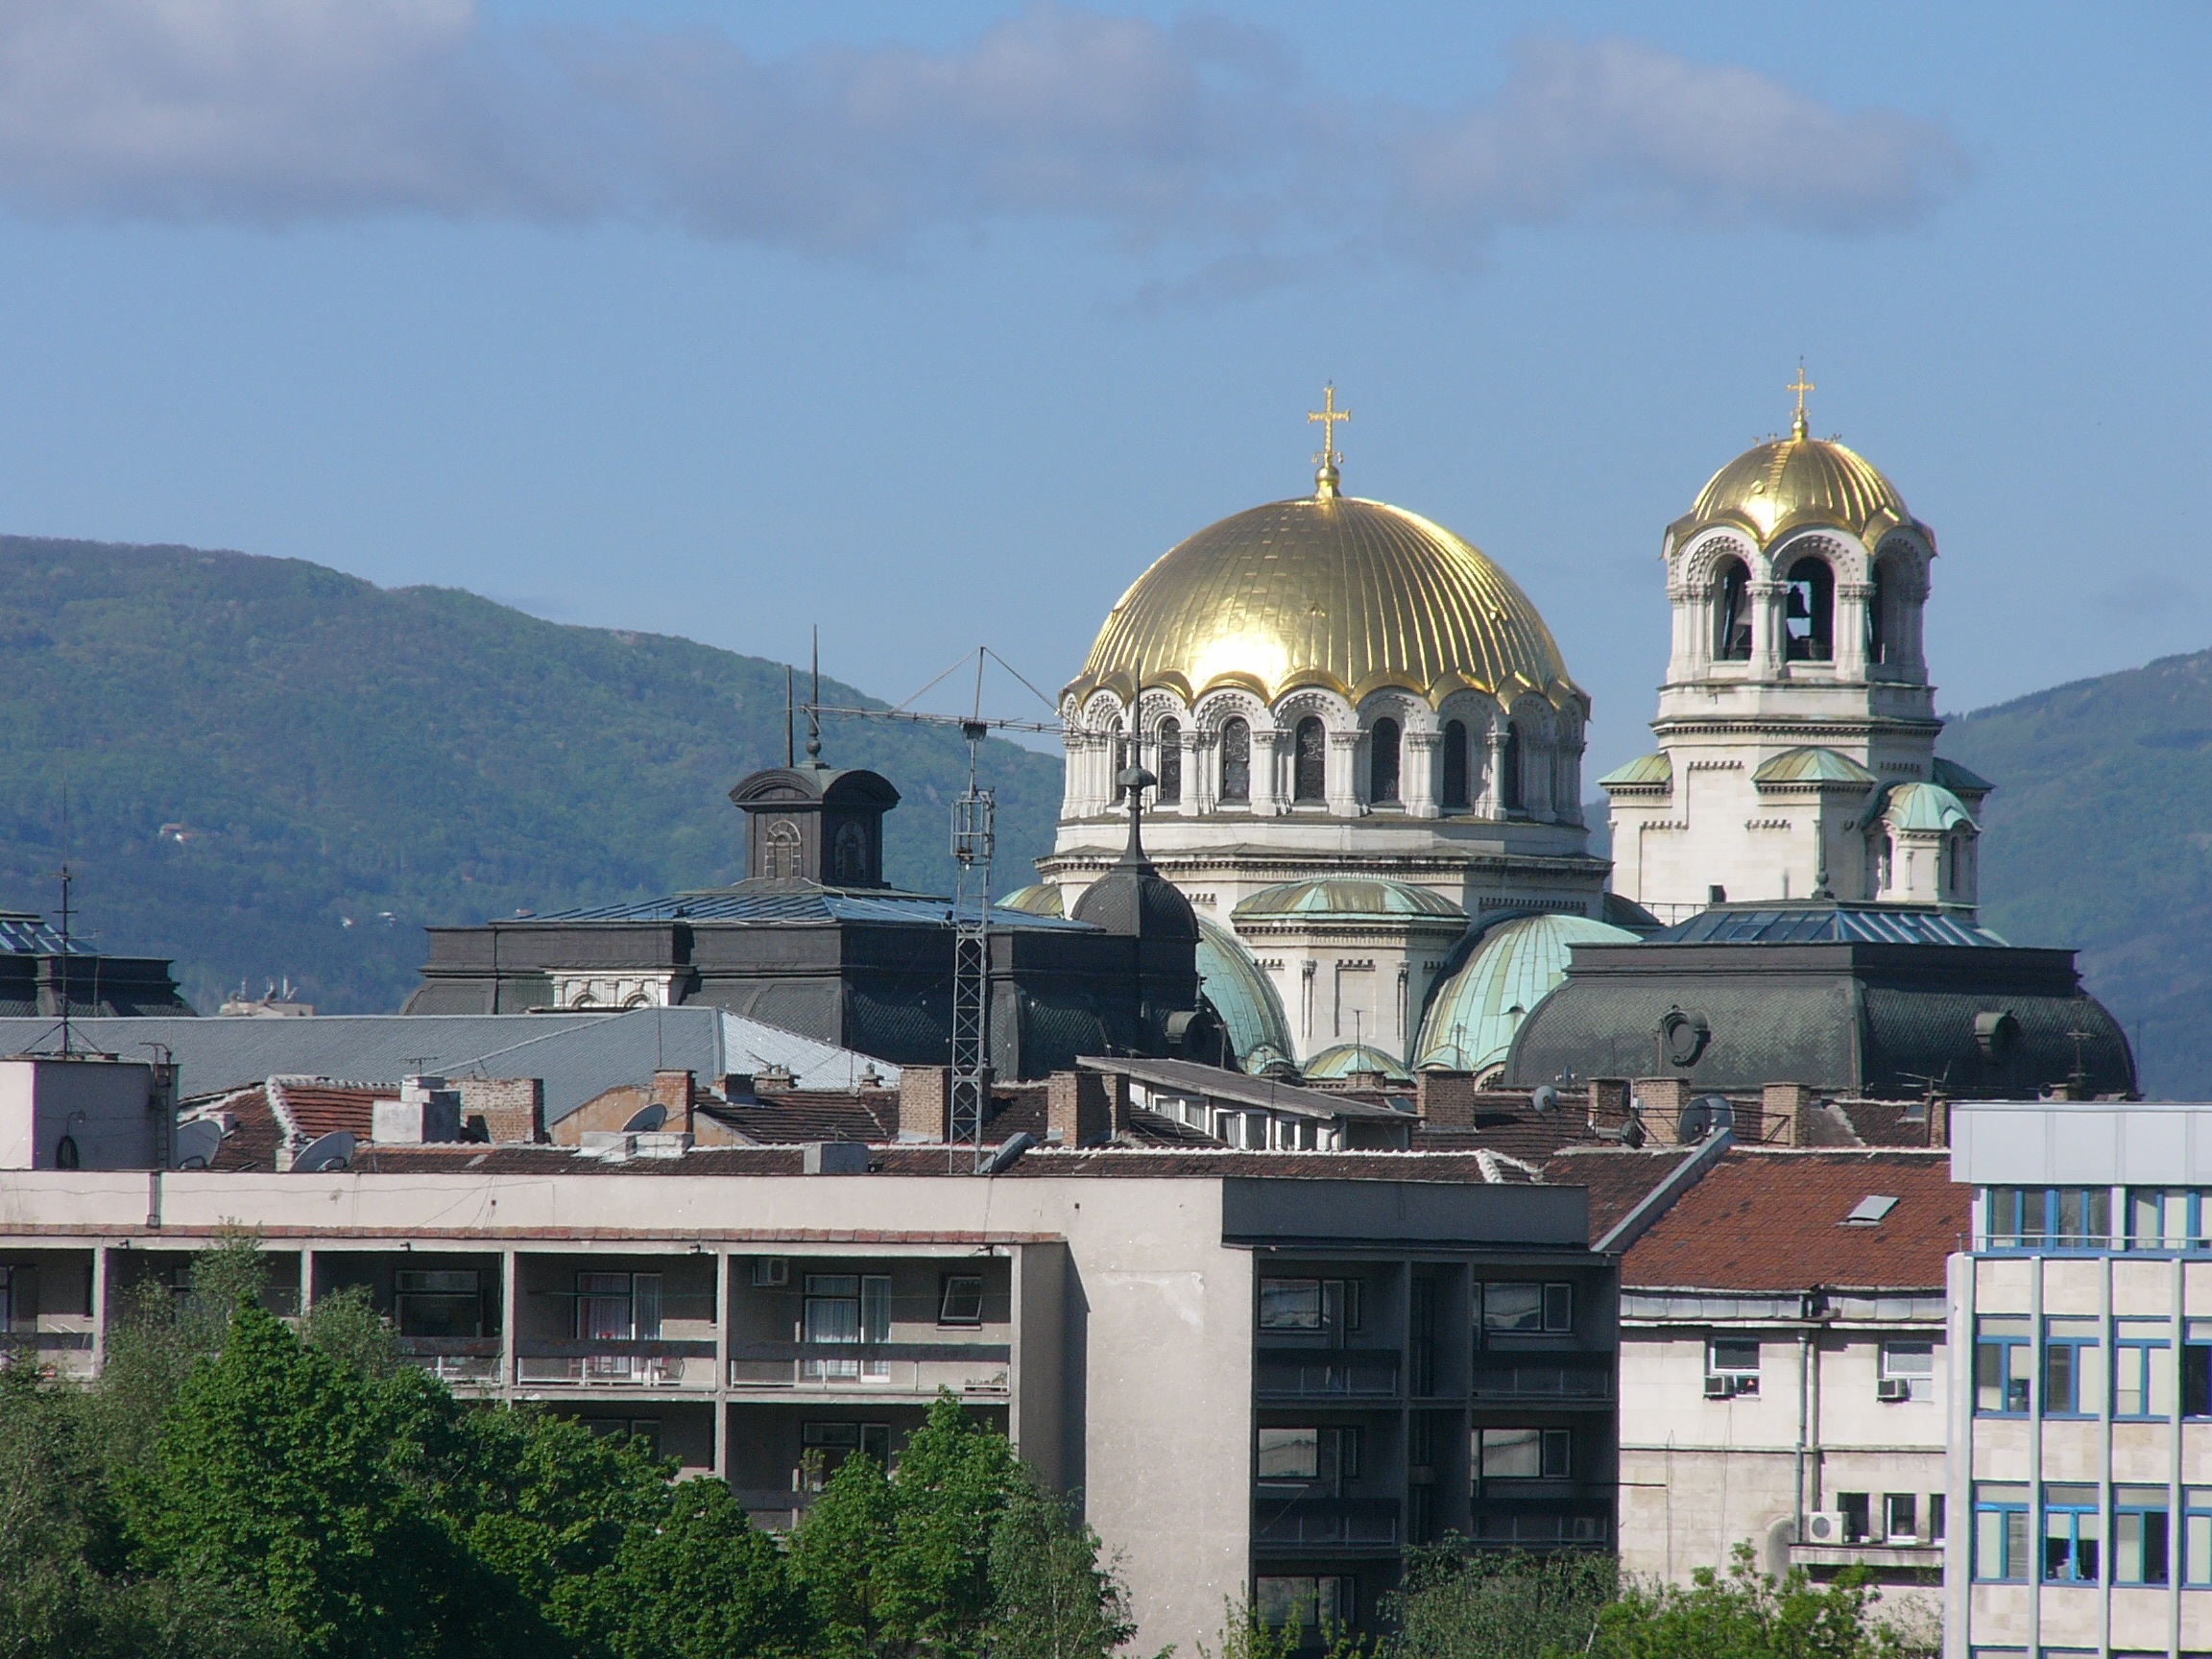
building, tower, landmark, church, cathedral, place of worship, monastery, mosque, dome, bulgaria, sofia, church of alexander nevsky